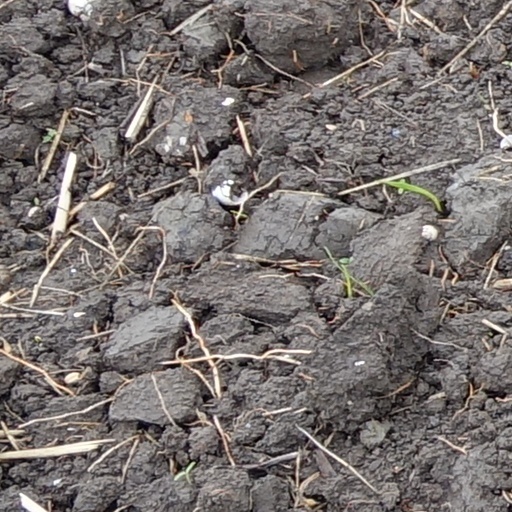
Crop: wheat